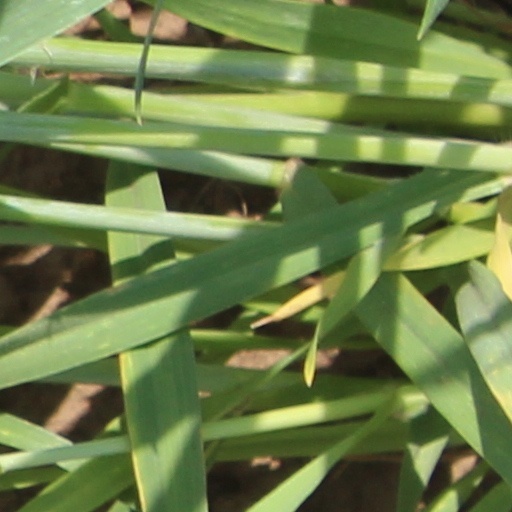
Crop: wheat